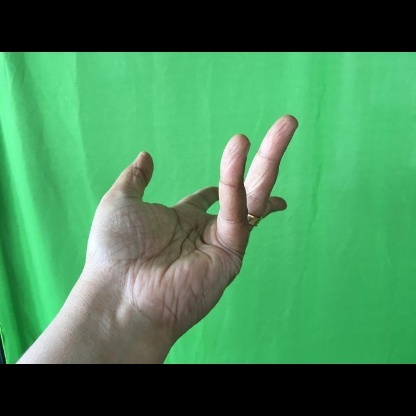
Mudra: Alapadmam